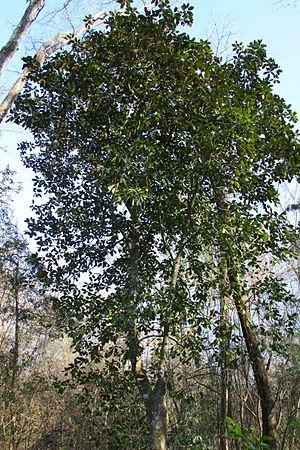
Le magnolia à grandes fleurs, ou magnolier à grandes fleurs, ou laurier-tulipier est un arbre de grande taille. Probablement en raison de ses belles feuilles persistantes, c'est le plus connu des magnolias. Il est originaire des États-Unis et largement cultivé comme arbre d'ornement.